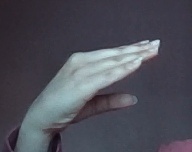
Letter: jeem